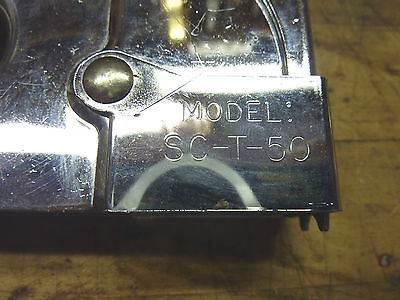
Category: stapler